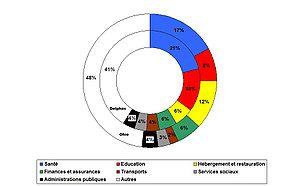
Principaux secteurs d'activité de la population féminine de Delphos (Ohio - Etats-Unis) en 2009
Delphos est une ville des comtés d'Allen et Van Wert, dans l'État américain de l'Ohio.